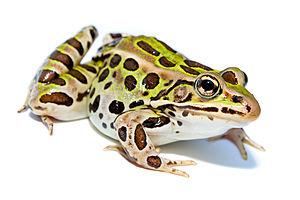
Grenouille léopard (Lithobates pipiens), photographiée près d'Ottawa
Lithobates est un genre d'amphibiens de la famille des Ranidae.